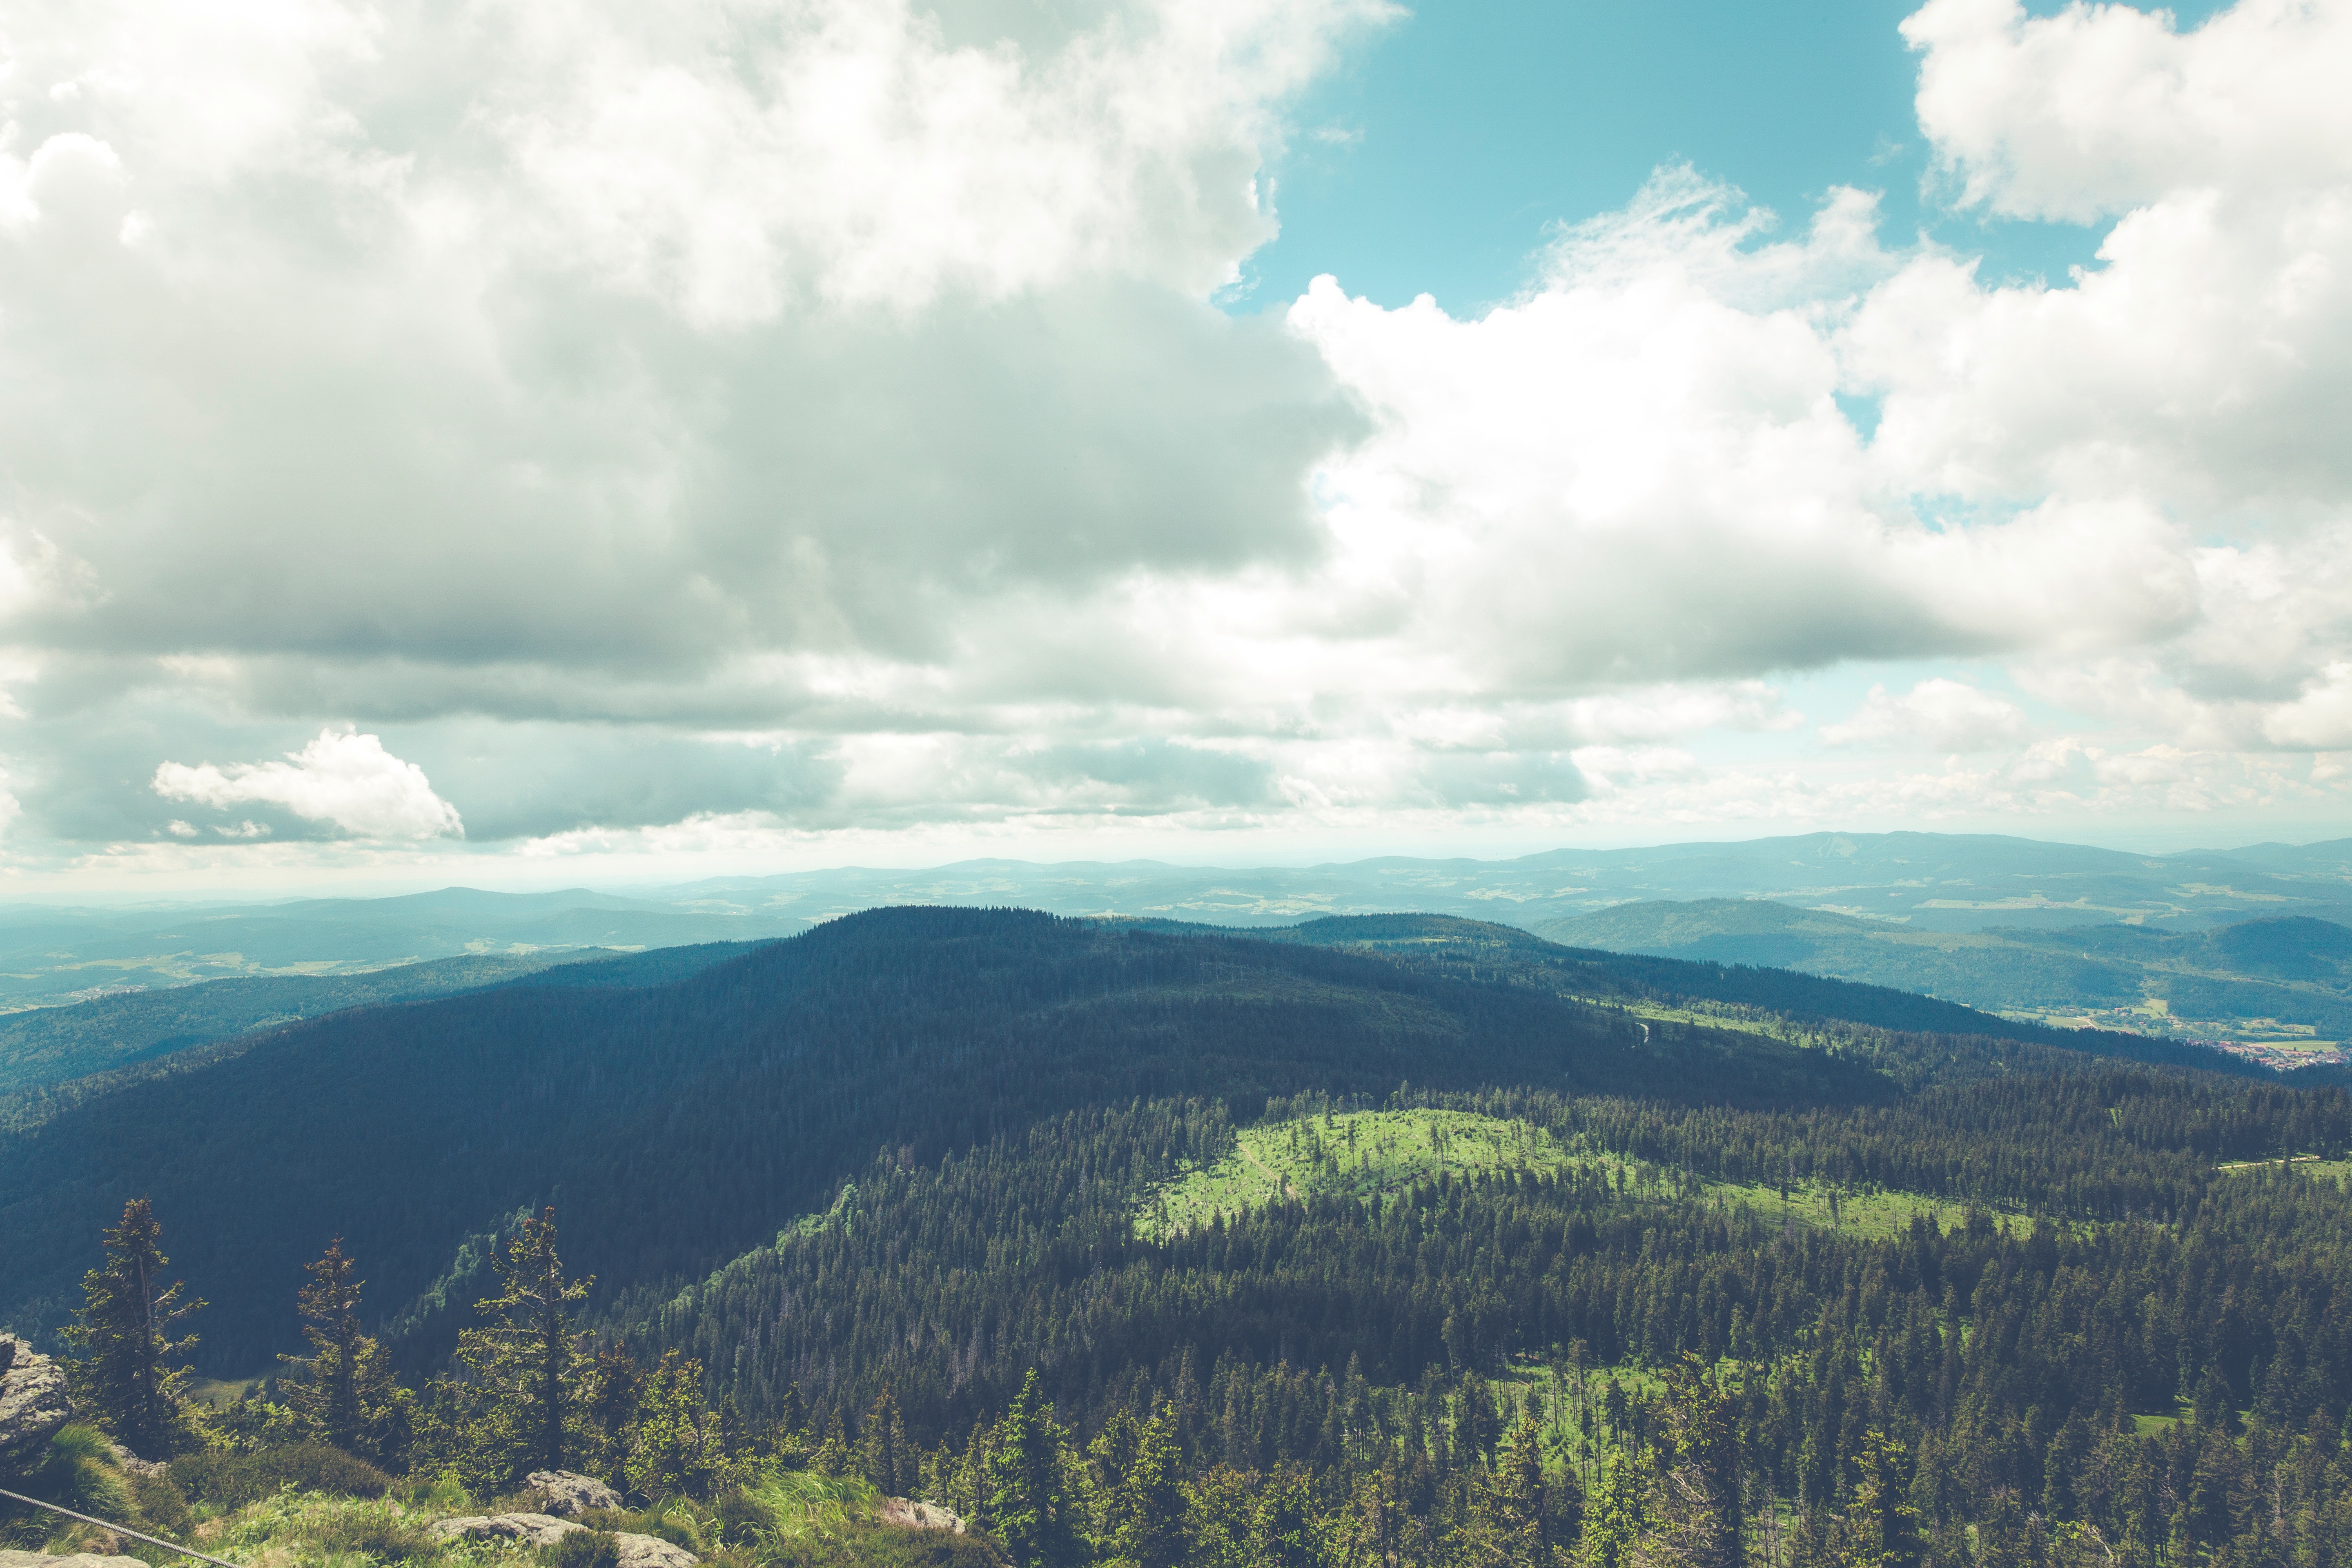
landscape, tree, nature, forest, horizon, wilderness, mountain, cloud, sky, meadow, hill, valley, mountain range, highland, ridge, alps, plateau, fell, loch, landform, meteorological phenomenon, geographical feature, atmospheric phenomenon, mountainous landforms